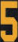
Number: 5